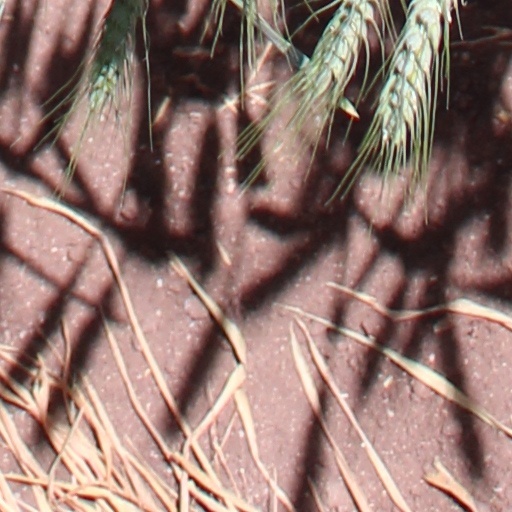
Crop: wheat